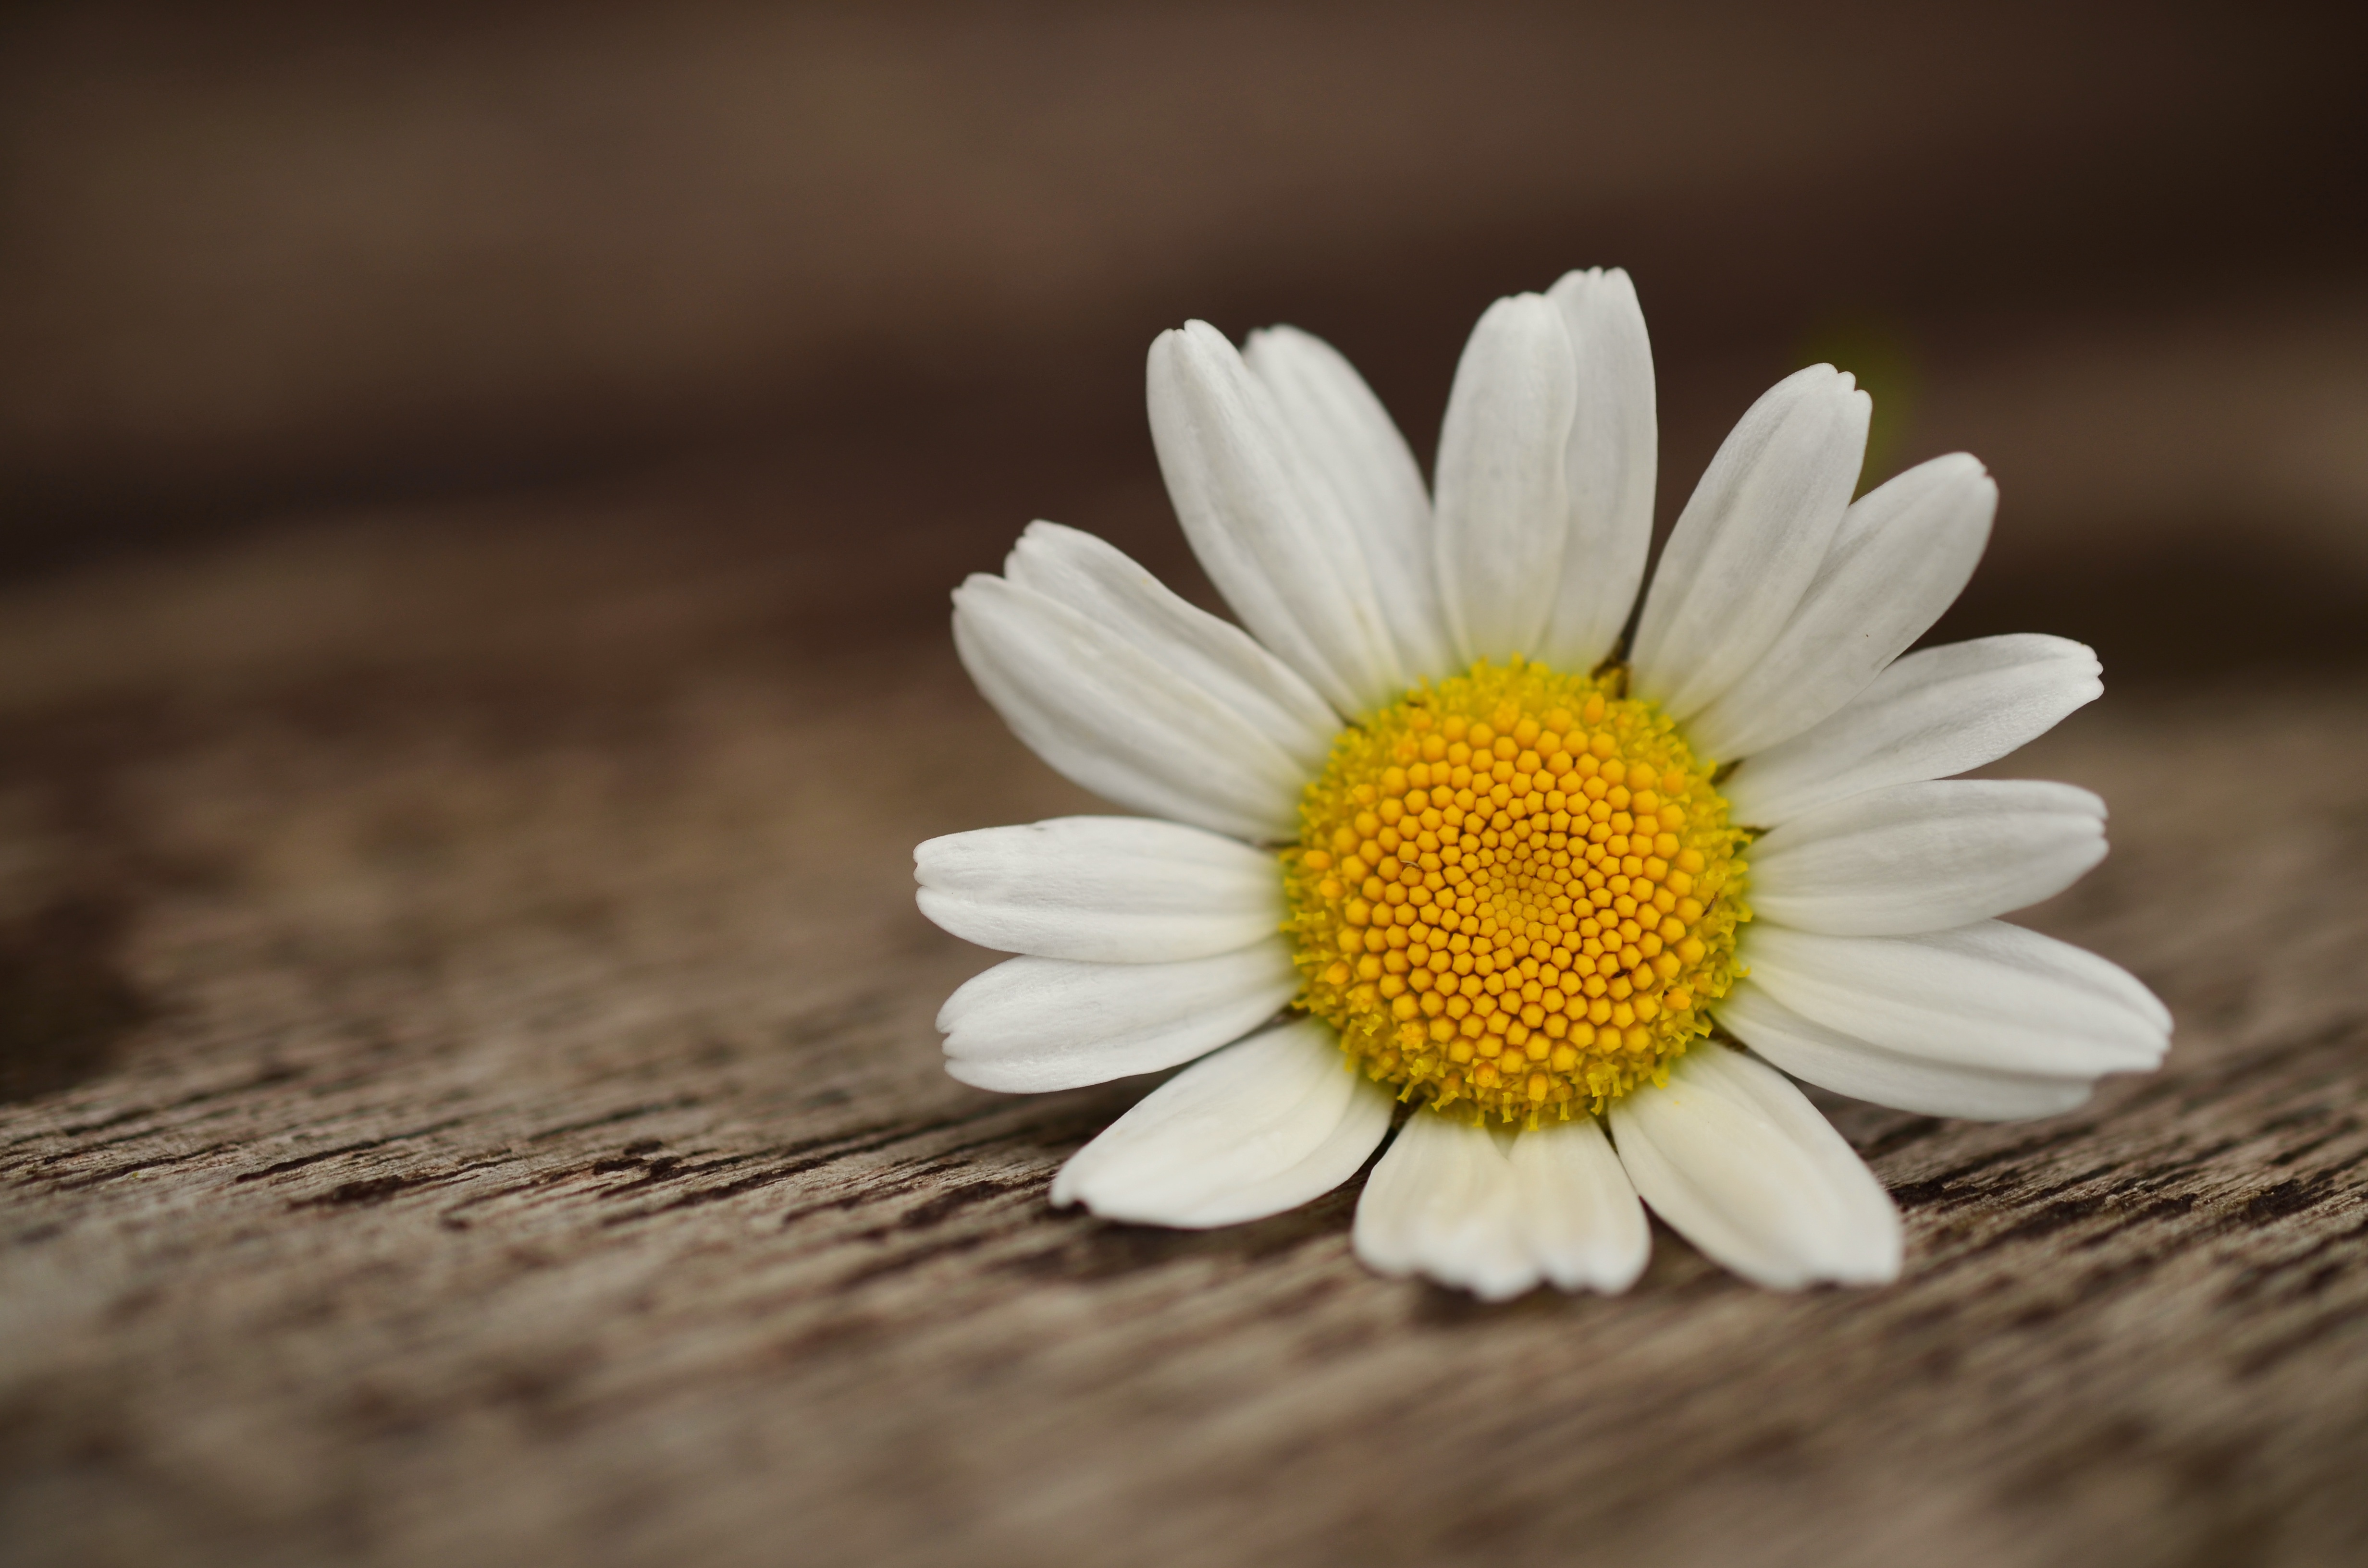
nature, blossom, black and white, plant, white, photography, flower, petal, bloom, daisy, yellow, close, flora, close up, of course, marguerite, macro photography, flowering plant, daisy family, bee pollen, oxeye daisy, land plant